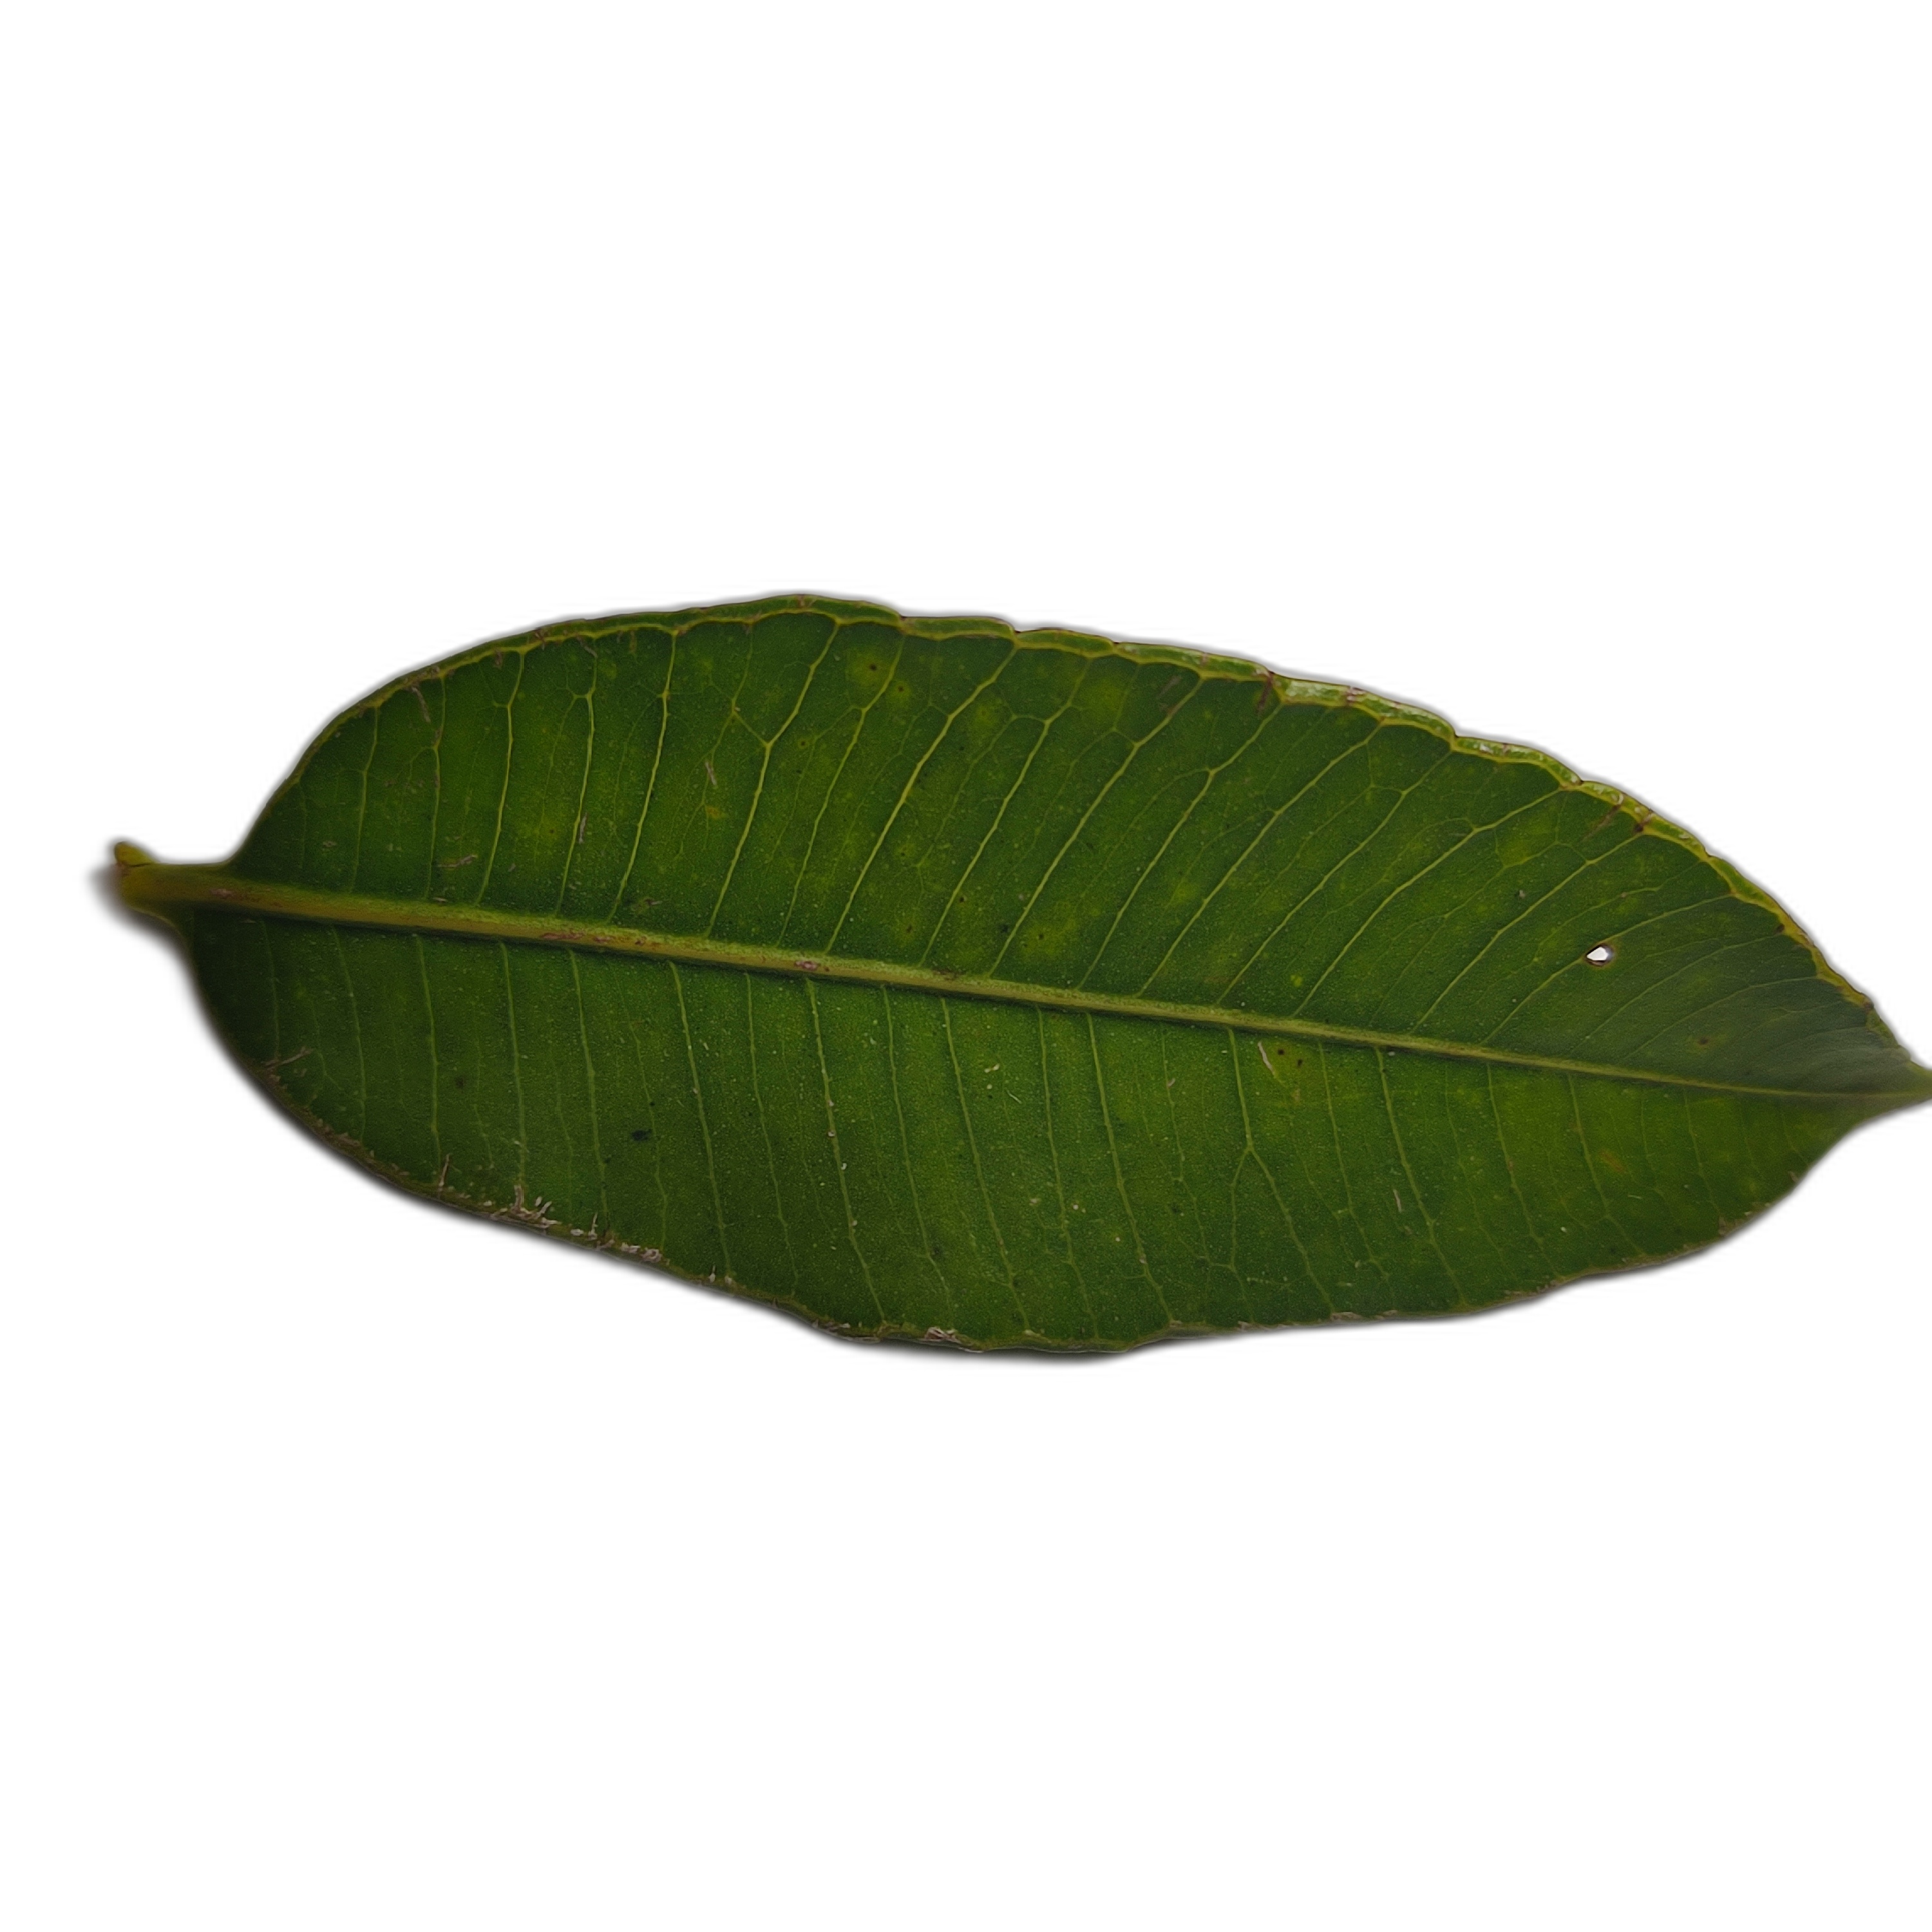
Label: healthy